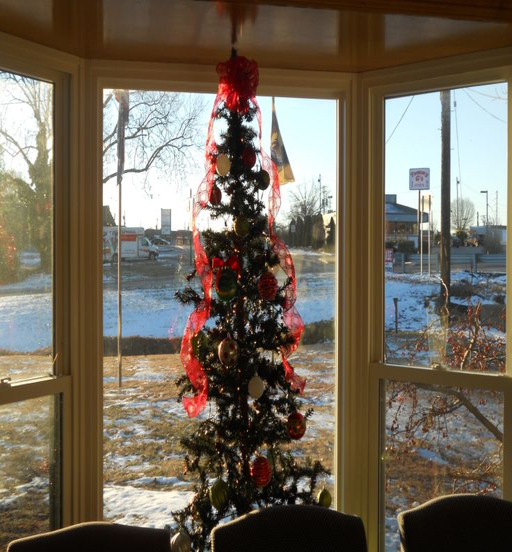
christmas tree in the waiting room